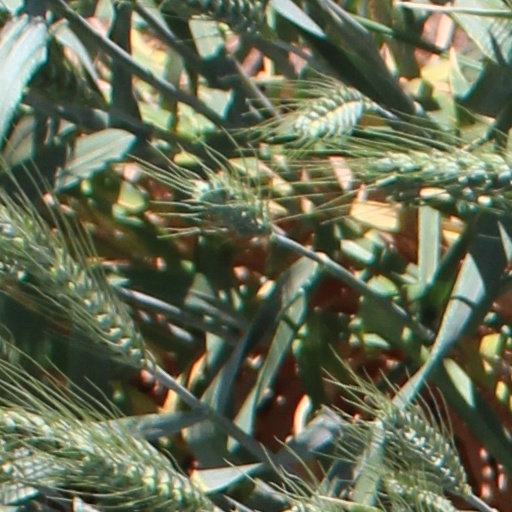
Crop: wheat